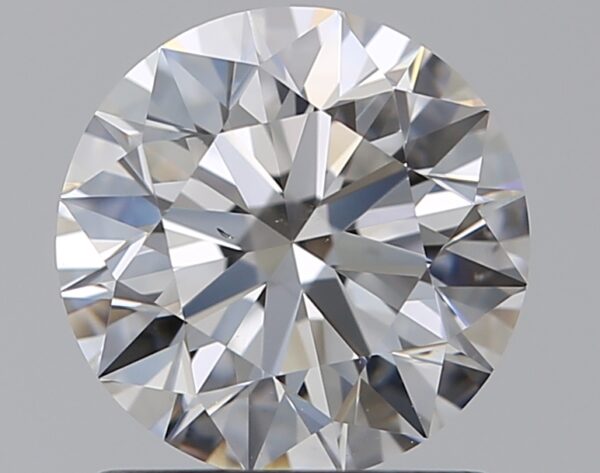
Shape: round
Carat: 1.03
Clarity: VS2
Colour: F
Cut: EX
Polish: EX
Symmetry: EX
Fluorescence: N
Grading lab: GIA
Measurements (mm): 6.44 x 6.48 x 4.01